Greenville, Florida

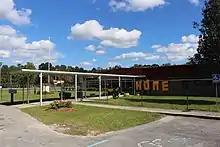
Greenville Elementary School

Greenville Elementary School is a part of the District School Board of Madison County. Secondary school students go to the PreK–8 Madison County Central School, which serves Greenville students for middle school, and Madison County High School.